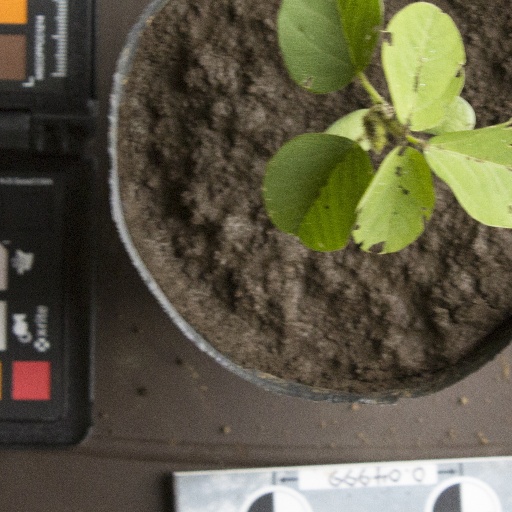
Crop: soybean